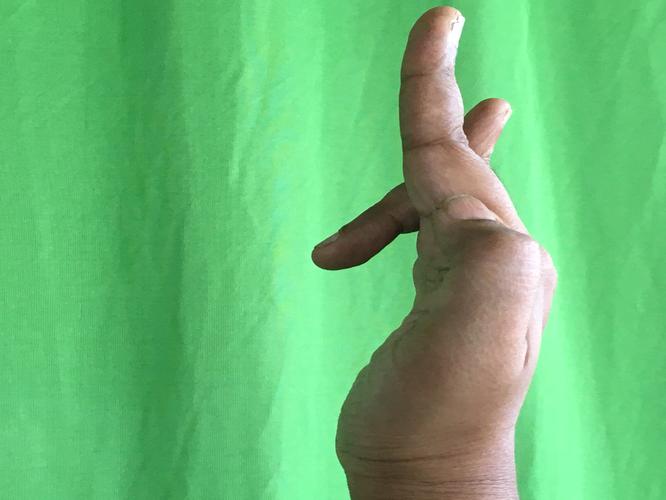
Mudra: Tripathaka
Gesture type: single_hand